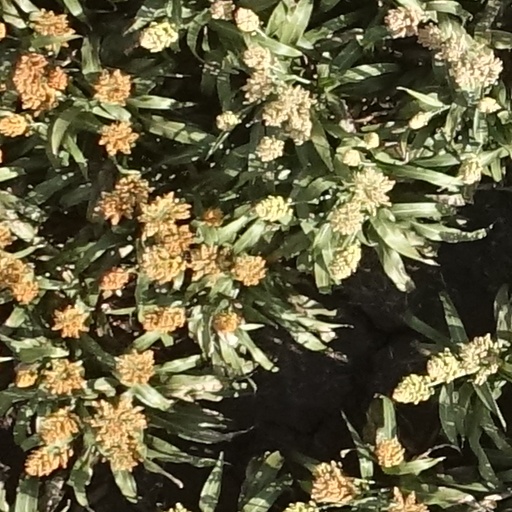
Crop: sorghum